Handkerchief

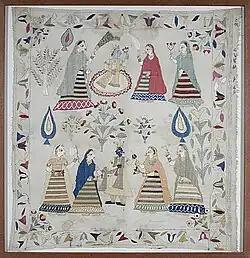
"Rumāl" with scenes of "gopis" worshiping Krishna. Late 18th to early 19th century, Chamba district, Himachal Pradesh, India. Ceremonial/ritual furnishing, silk embroidery on cotton. LACMA textile collection

From the late 18th century white handkerchiefs were waved, generally by women (men usually waved their hats), to demonstrate approval at public events such as processions or political rallies.